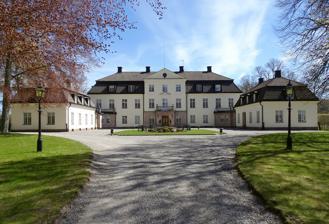
Building: Brandalsund Manor
Country: Sweden
Year built: 1918
This article is an orphan , as no other articles link to it . Please introduce links to this page from related articles ; try the Find link tool for suggestions. ( November 2022 ) Building in Södertälje Municipality, Sweden Brandalslund General information Location Södertälje Municipality Country Sweden Completed 1918 Brandalsund Manor ( Swedish : Brandalsunds gods ) is a manor house in Stockholm County , Sweden. It is located in the Ytterjärna Church Parish in Södertälje municipality . History Map of Brandalsund (1901) There has been a castle or manor house at this strategically important location probably since the time of the Kalmar Union . In 1435, this castle was destroyed during the Engelbrekt rebellion by  Erik Puke. It was replaced by a manor house which in its turn was destroyed by Russian troops during the Russian Pillage ( Rysshärjningarna ) of 1719–1721. A later house was also torn down by the owner to make room for the presently visible main building, built in 1916–18 to designs by Thor Thorén (1863-1937) References